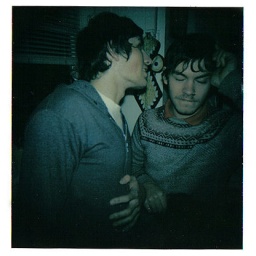
boys in my tiny kitchen